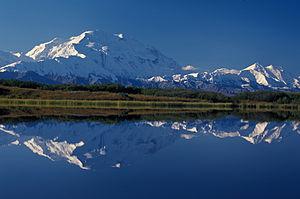
Le parc national et réserve du Denali est un parc naturel américain situé au centre de l'Alaska et qui comprend le Denali, le plus haut sommet d'Amérique du Nord. Le parc s'étend sur 24 585 km², soit la taille de quatre départements français. Le mot « Denali » signifie « le haut » en langue athapascane.